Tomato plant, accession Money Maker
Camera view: bottom (45 deg); turntable rotation: 180 degrees
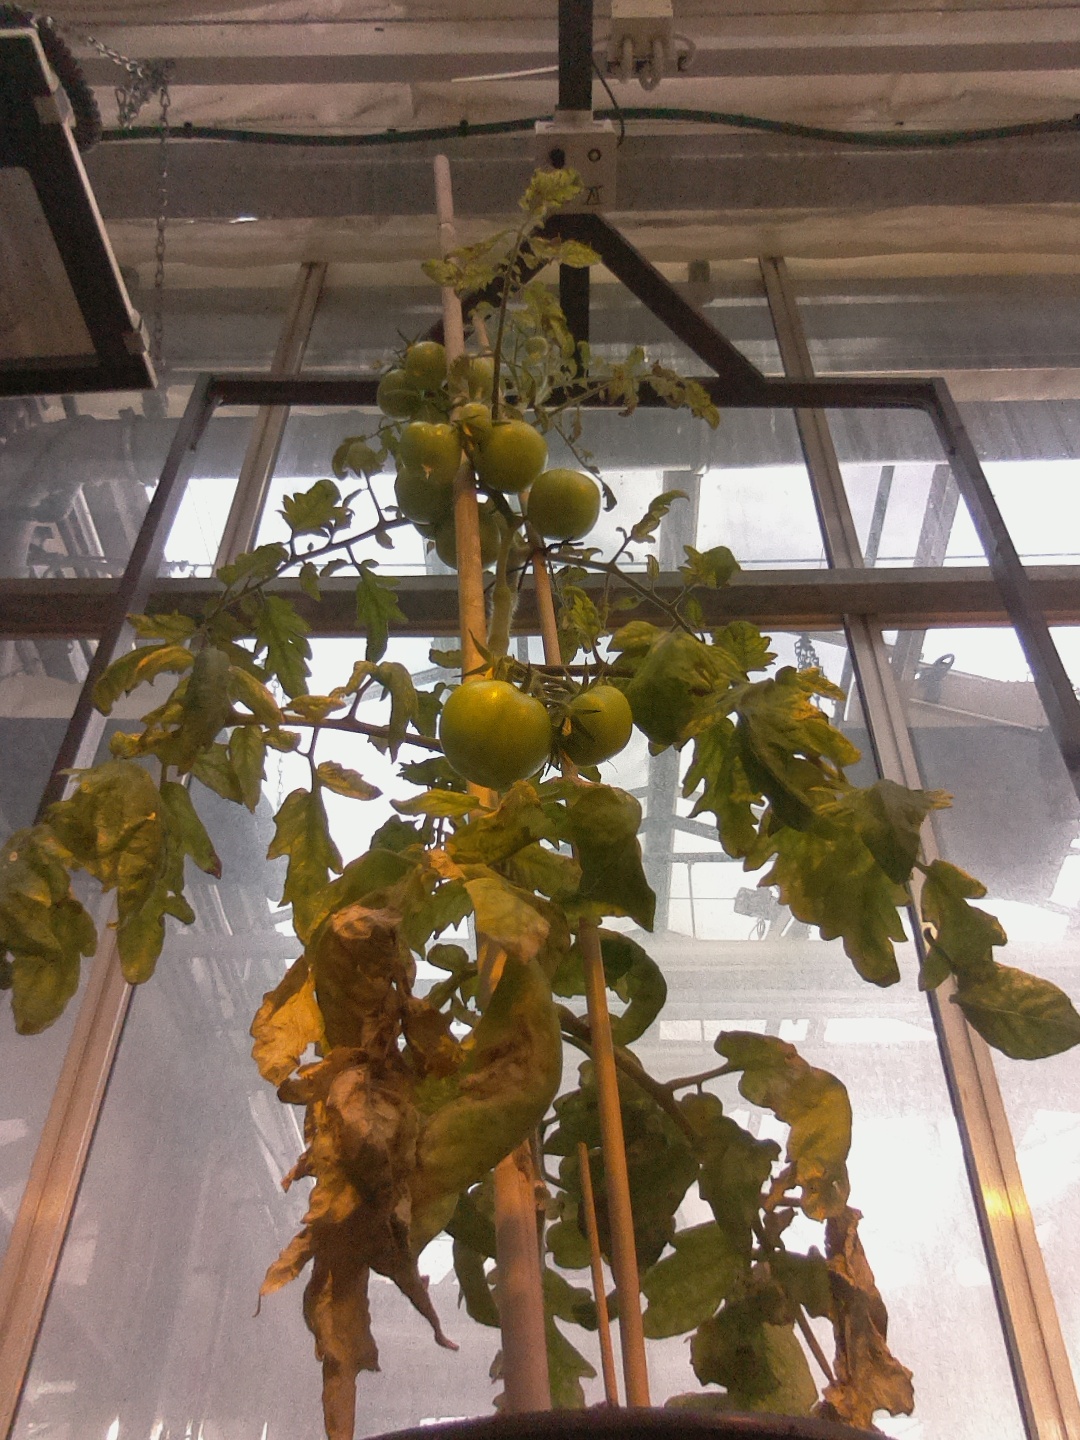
BBCH growth stage 76: 60%-70% of final fruit size